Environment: real
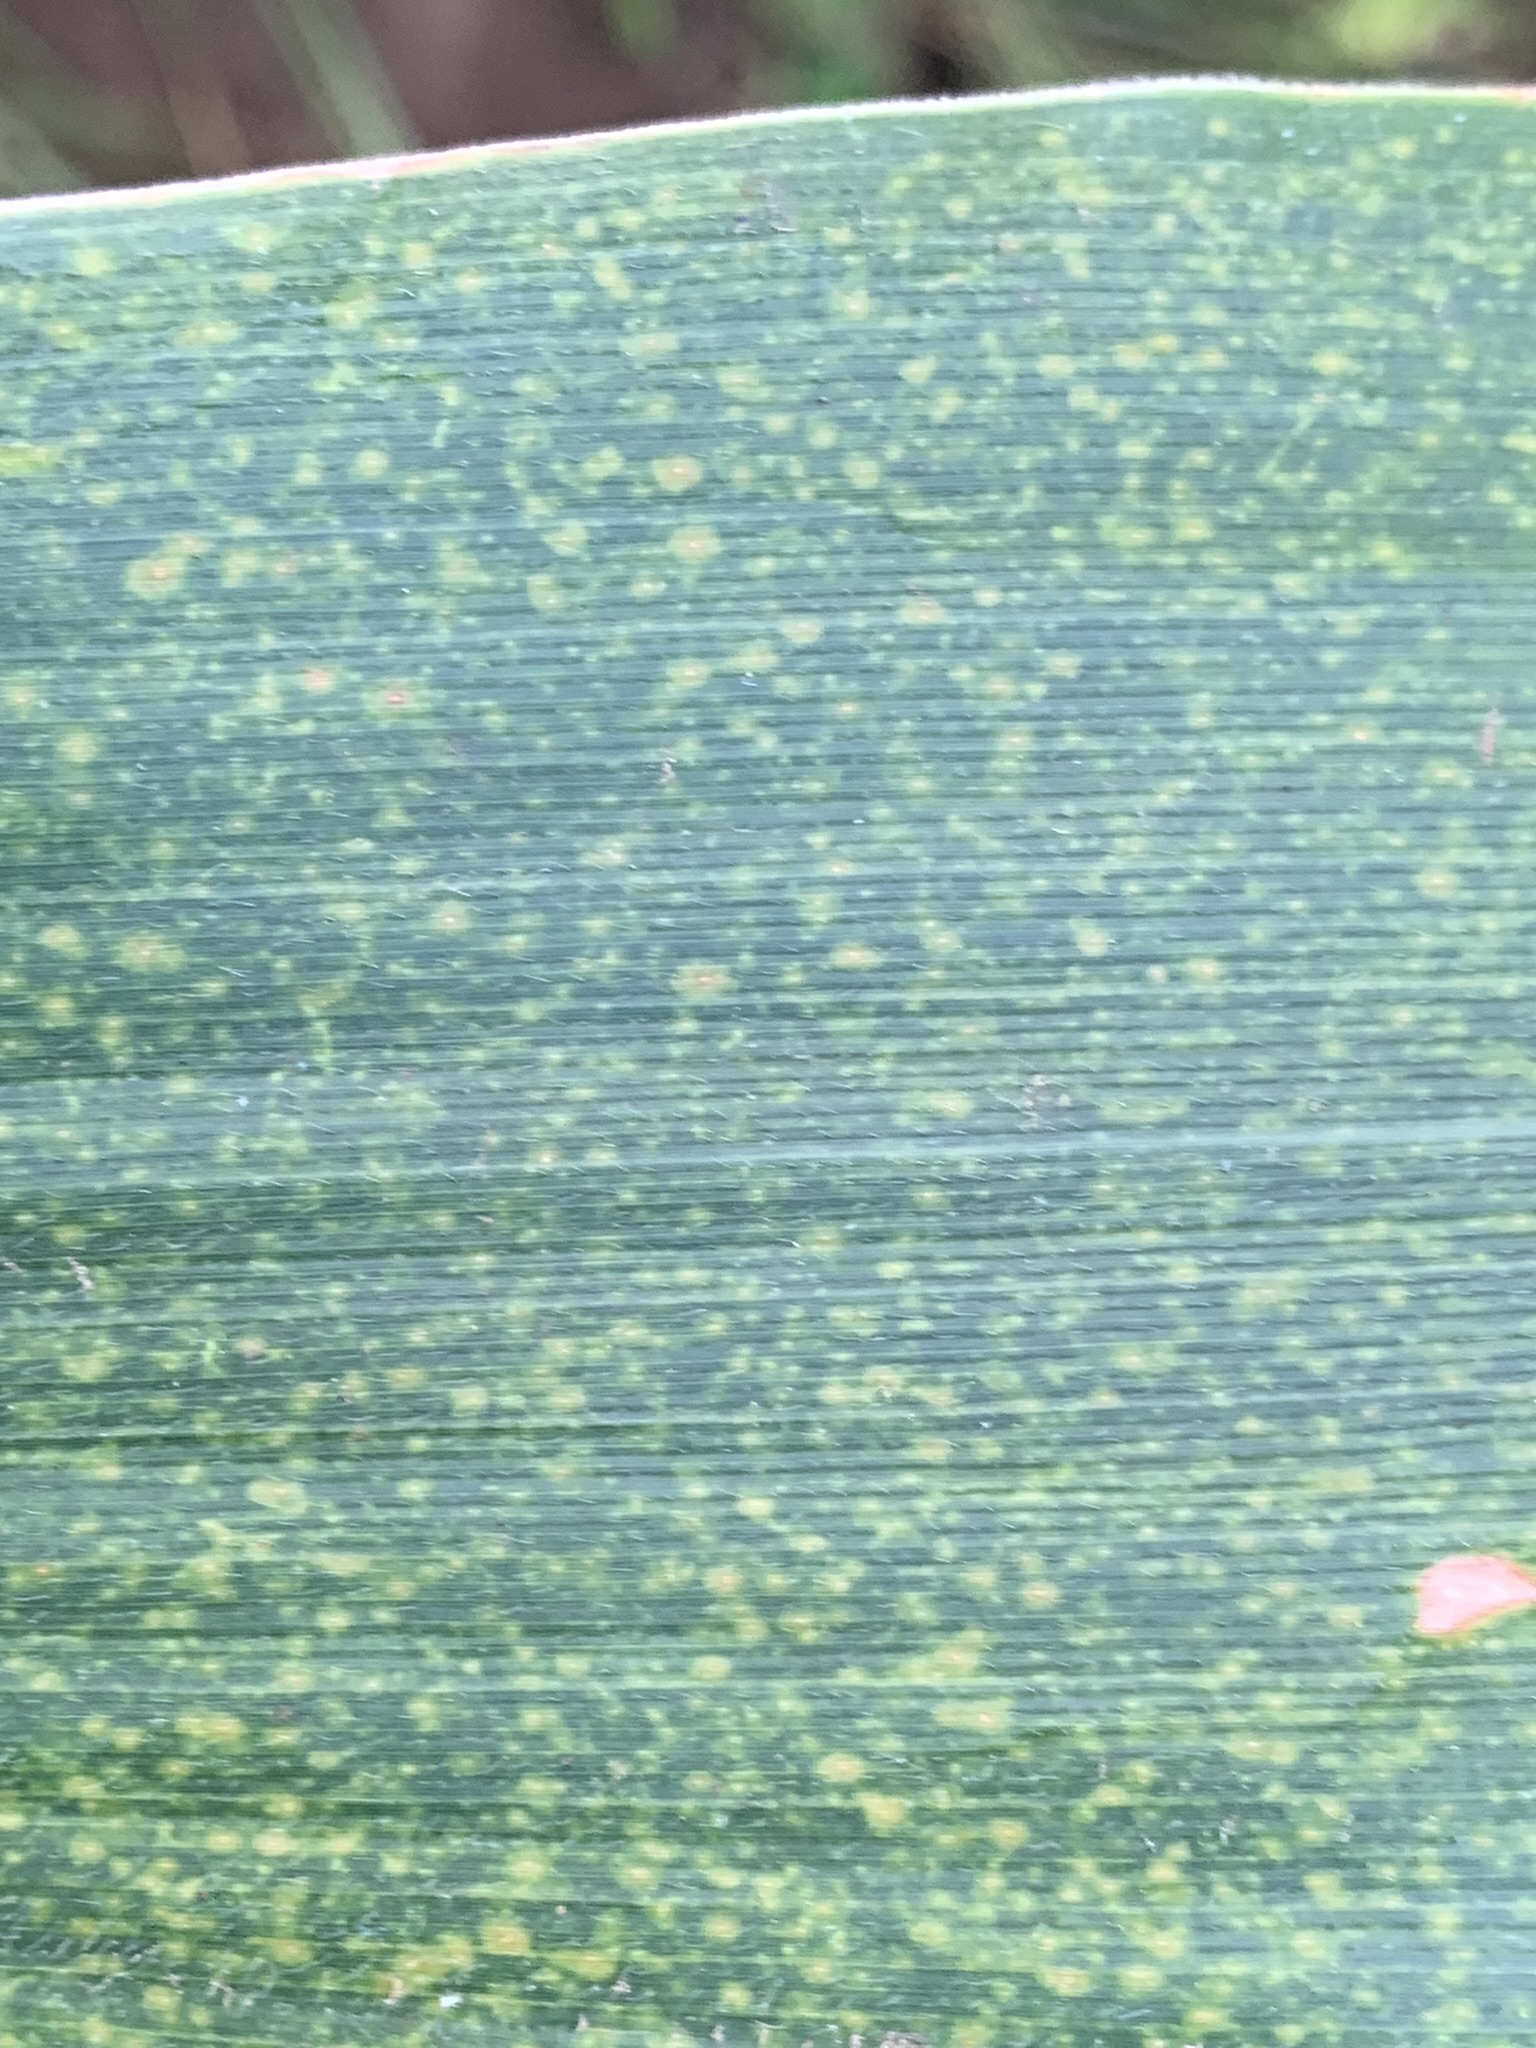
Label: lethal_necrosis